Describe the emotion expressed in this image:  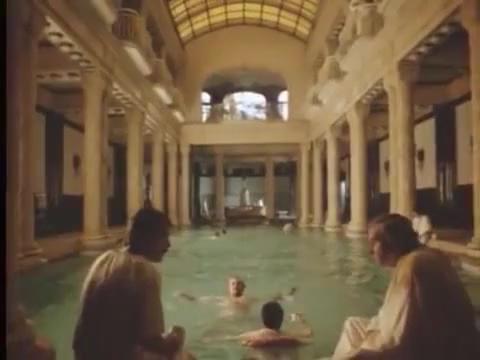
This person displays Fear, valence and arousal with low intensity.